Port of Salerno

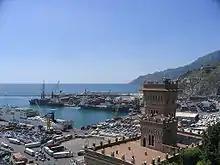
Port of Salerno

The Port of Salerno is a port serving Salerno, southwestern Italy. The port of Salerno, located in the gulf of the Tyrrhenian Sea, is registered in the class of II category of seaports. It is one of the major domestic ports and plays an important role in the industrial and commercial system of the center-south. In 2009, 18,426,447 tonnes and 562,782 passengers passed through the port. The port is in length, and the West Quay is long and the East Quay is long. Manfredi Pier is in length.